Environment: real
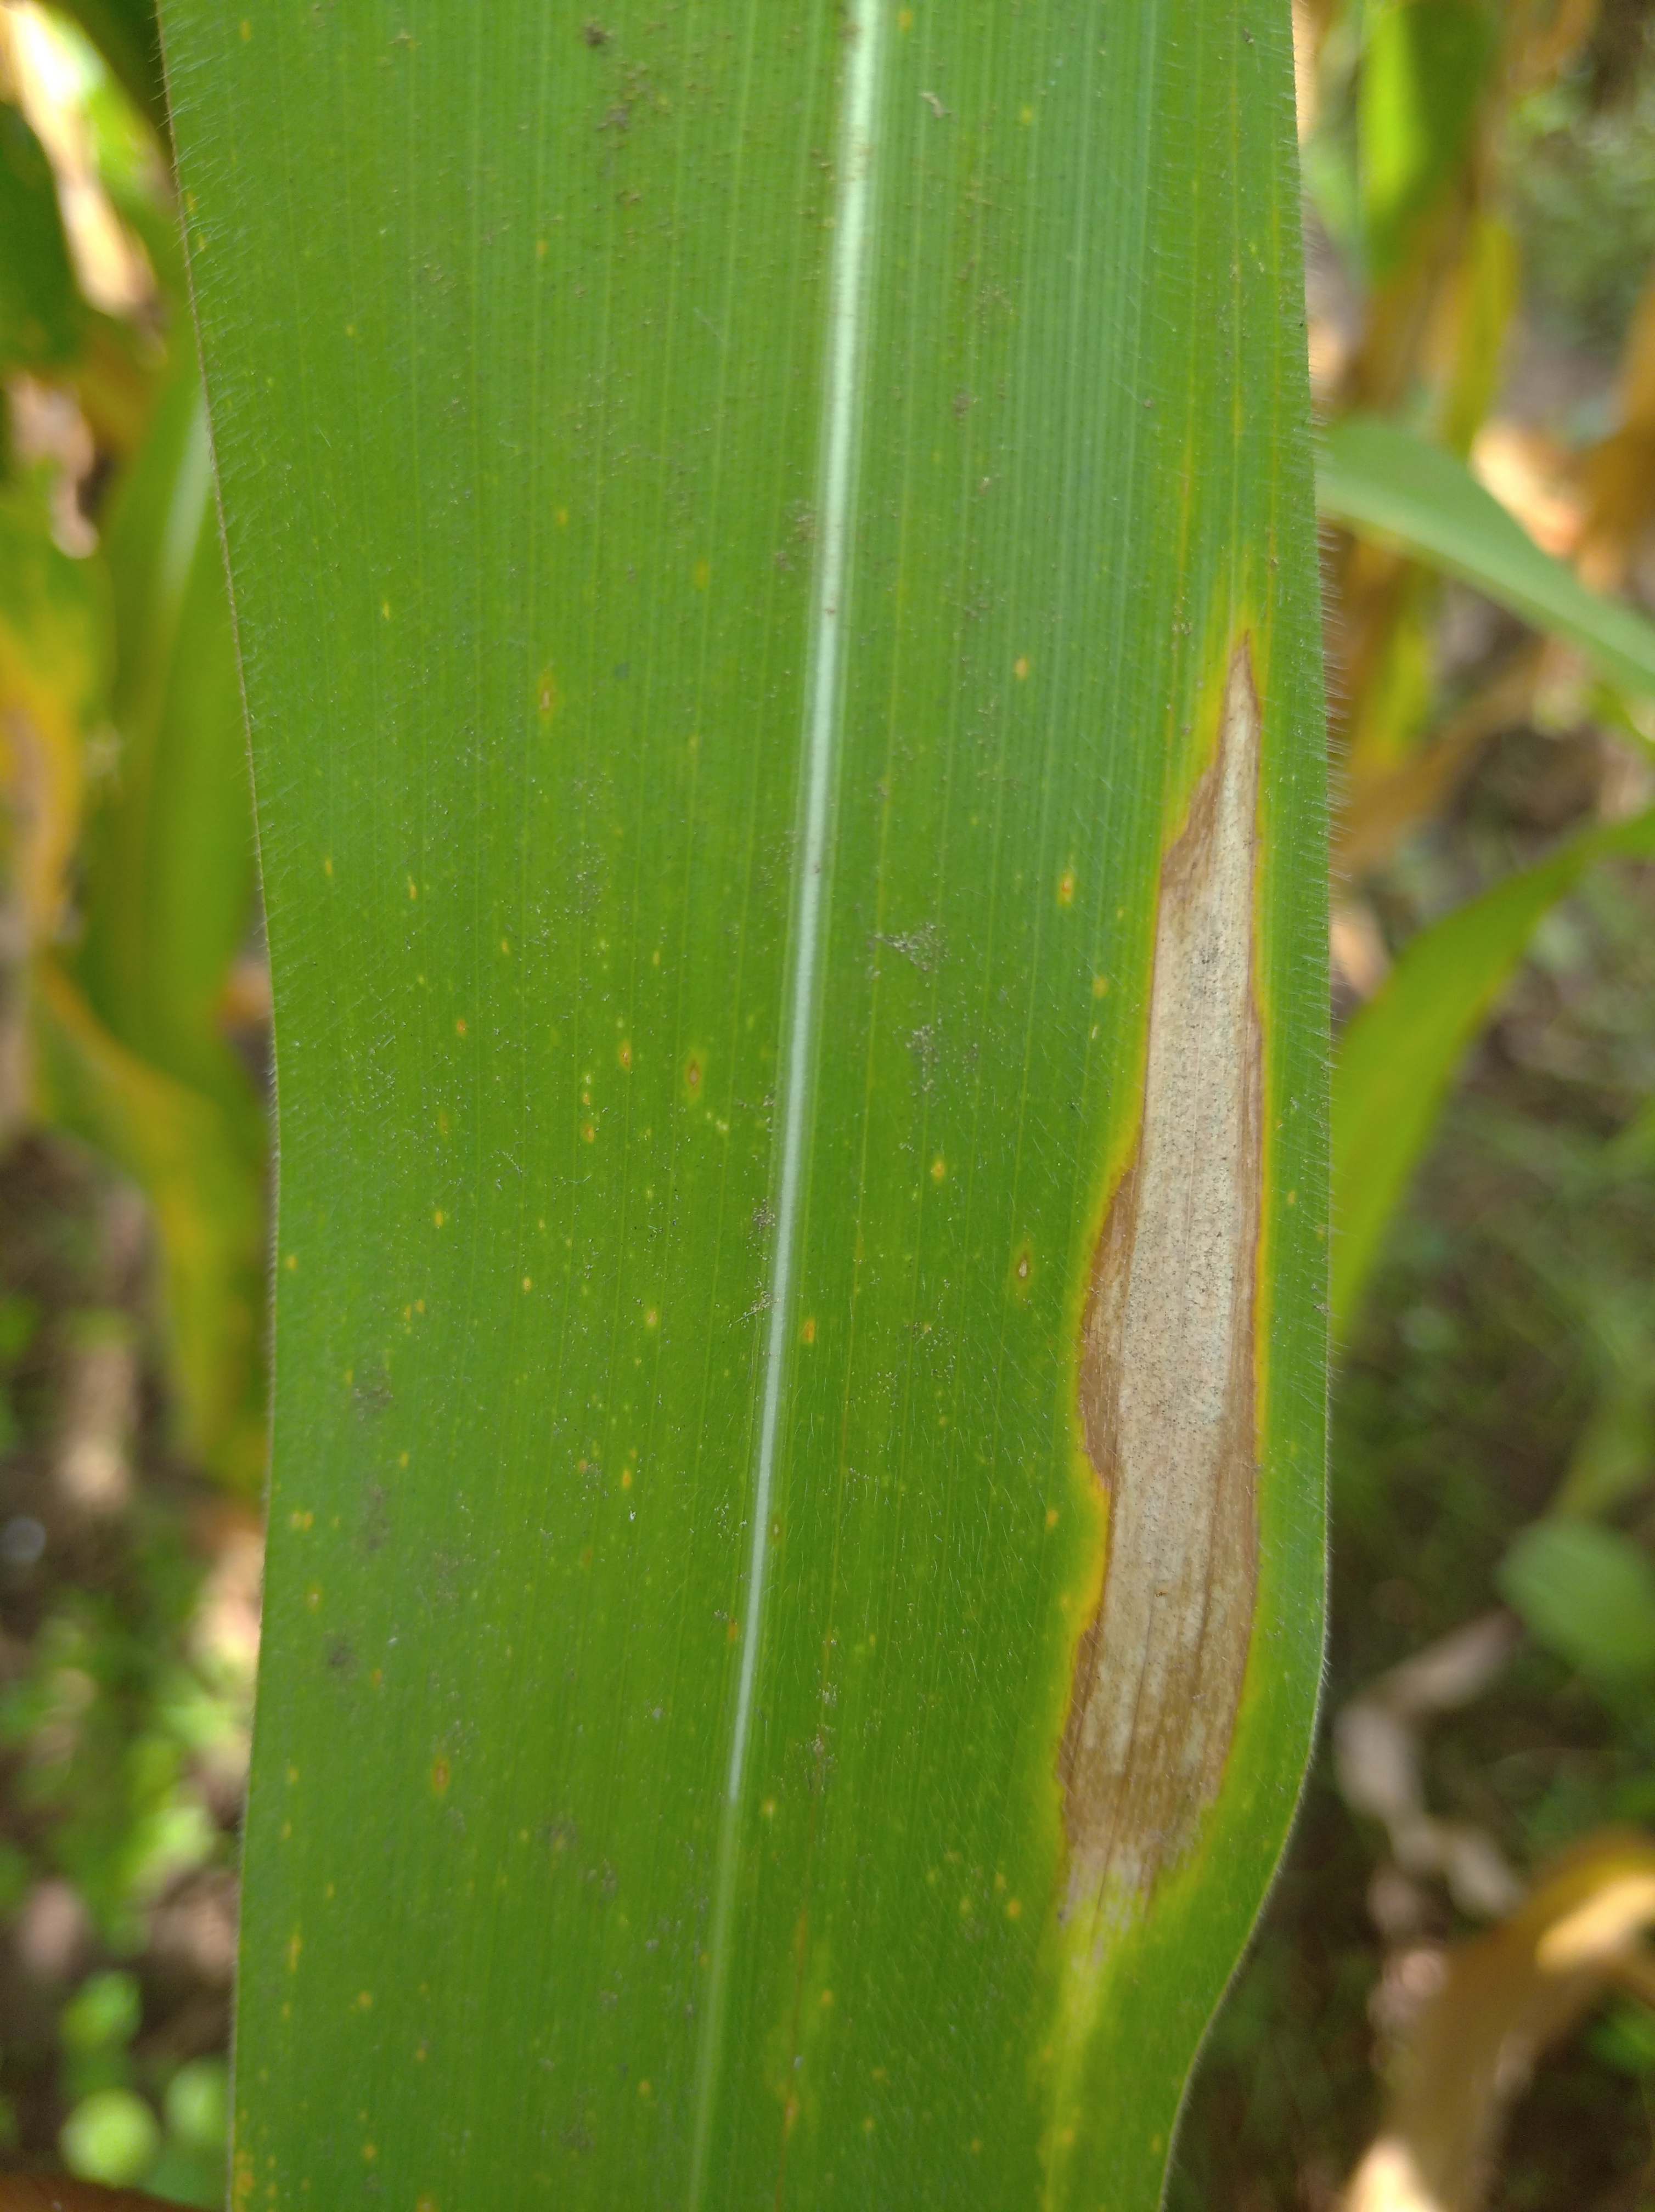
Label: northern_corn_leaf_blight